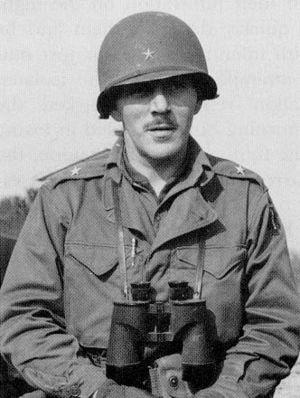
Robert Tryon Frederick était un Major-général particulièrement décoré de l'US Army, plus connu pour le commandement de la 1st Special Service Force et de la 1st Airborne Task Force pendant la Seconde Guerre mondiale.